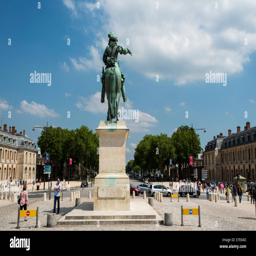
statue of person in the palace